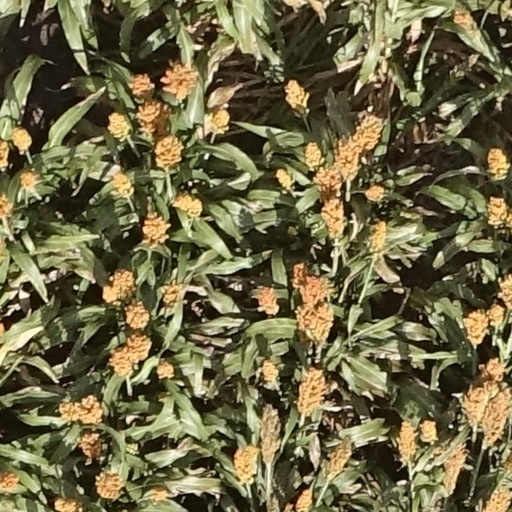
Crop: sorghum